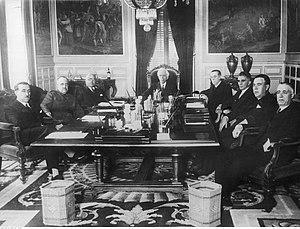
Le XVIᵉ gouvernement de la République, dit gouvernement Portella II, est le gouvernement de la République espagnole en fonction du 30 décembre 1935 au 19 février 1936.